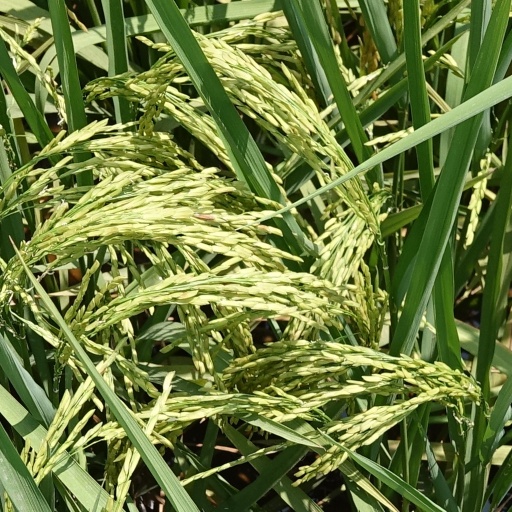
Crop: rice